John Sergeant Wise

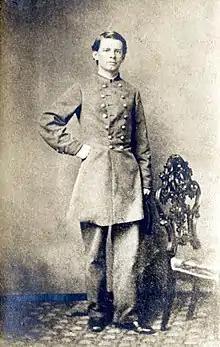
John S. Wise in military uniform

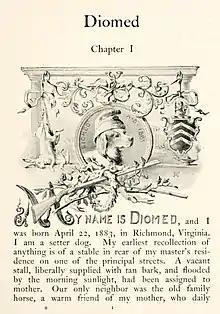
Diomed, "the greatest writer that ever was born among dogs".

John Sergeant Wise (December 27, 1846 – May 12, 1913) was an American author, lawyer, and politician in Virginia. He was the son of Henry A. Wise and Sarah Sergeant.